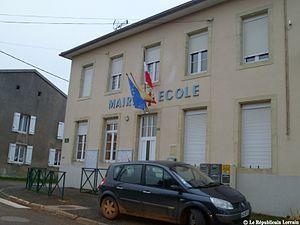
Ceci est la mairie et l'école de Laneuveville-en-Saulnois
Laneuveville-en-Saulnois est une commune française située dans le département de la Moselle, en région Grand Est.